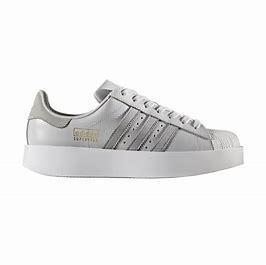
Brand: Adidas
Model: Superstar Bold